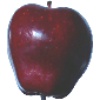
Label: Apple Red Delicious 1